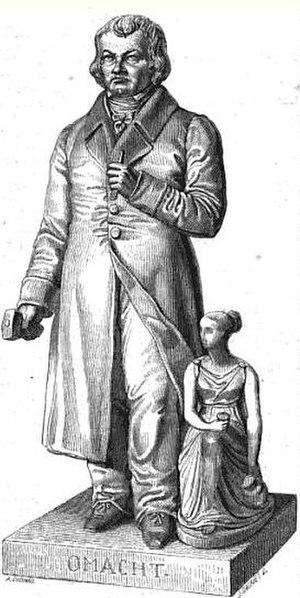
Landolin Ohmacht, né le 11 novembre 1760 à Dunningen près de Rottweil au Wurtemberg et mort le 31 mars 1834 à Strasbourg, est un sculpteur allemand, actif à Strasbourg au début du XIXᵉ siècle.